Lake Howard (Winter Haven, Florida)

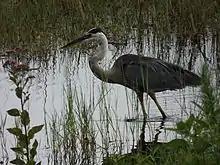
Great Blue Heron on the shore of Lake Howard.

Lake Howard is situated relatively close to the downtown area of Winter Haven. Lake Howard Drive, which circles the lake, is a busy thoroughfare in the city. The lake is surrounded by both residential and commercial properties. There are two public boats ramps which can be used to access the lake. The Lake Howard Boat Ramp West is located at the corner of Lake Howard Drive and Avenue B NW, and has a boat ramp and a fishing pier. Lake Howard Boat Ramp East is located at the corner of Lake Howard Drive and West Central Avenue, and has a boat ramp, fishing pier, parking area, and picnic area.